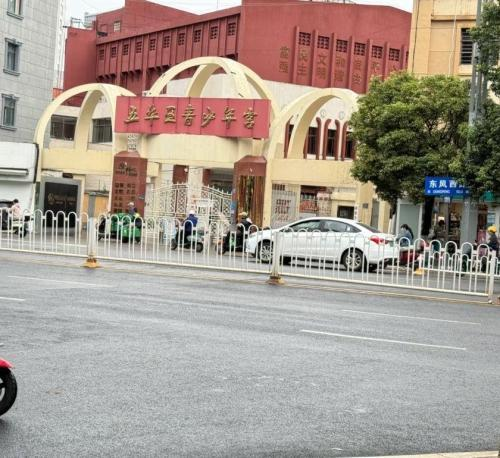
地标名称：昆明市五华区青少年宫(东风西路)
所在城市：昆明市·五华区